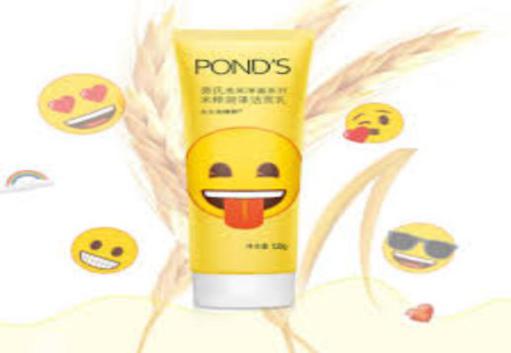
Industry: Necessities